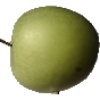
Label: apple_granny_smith